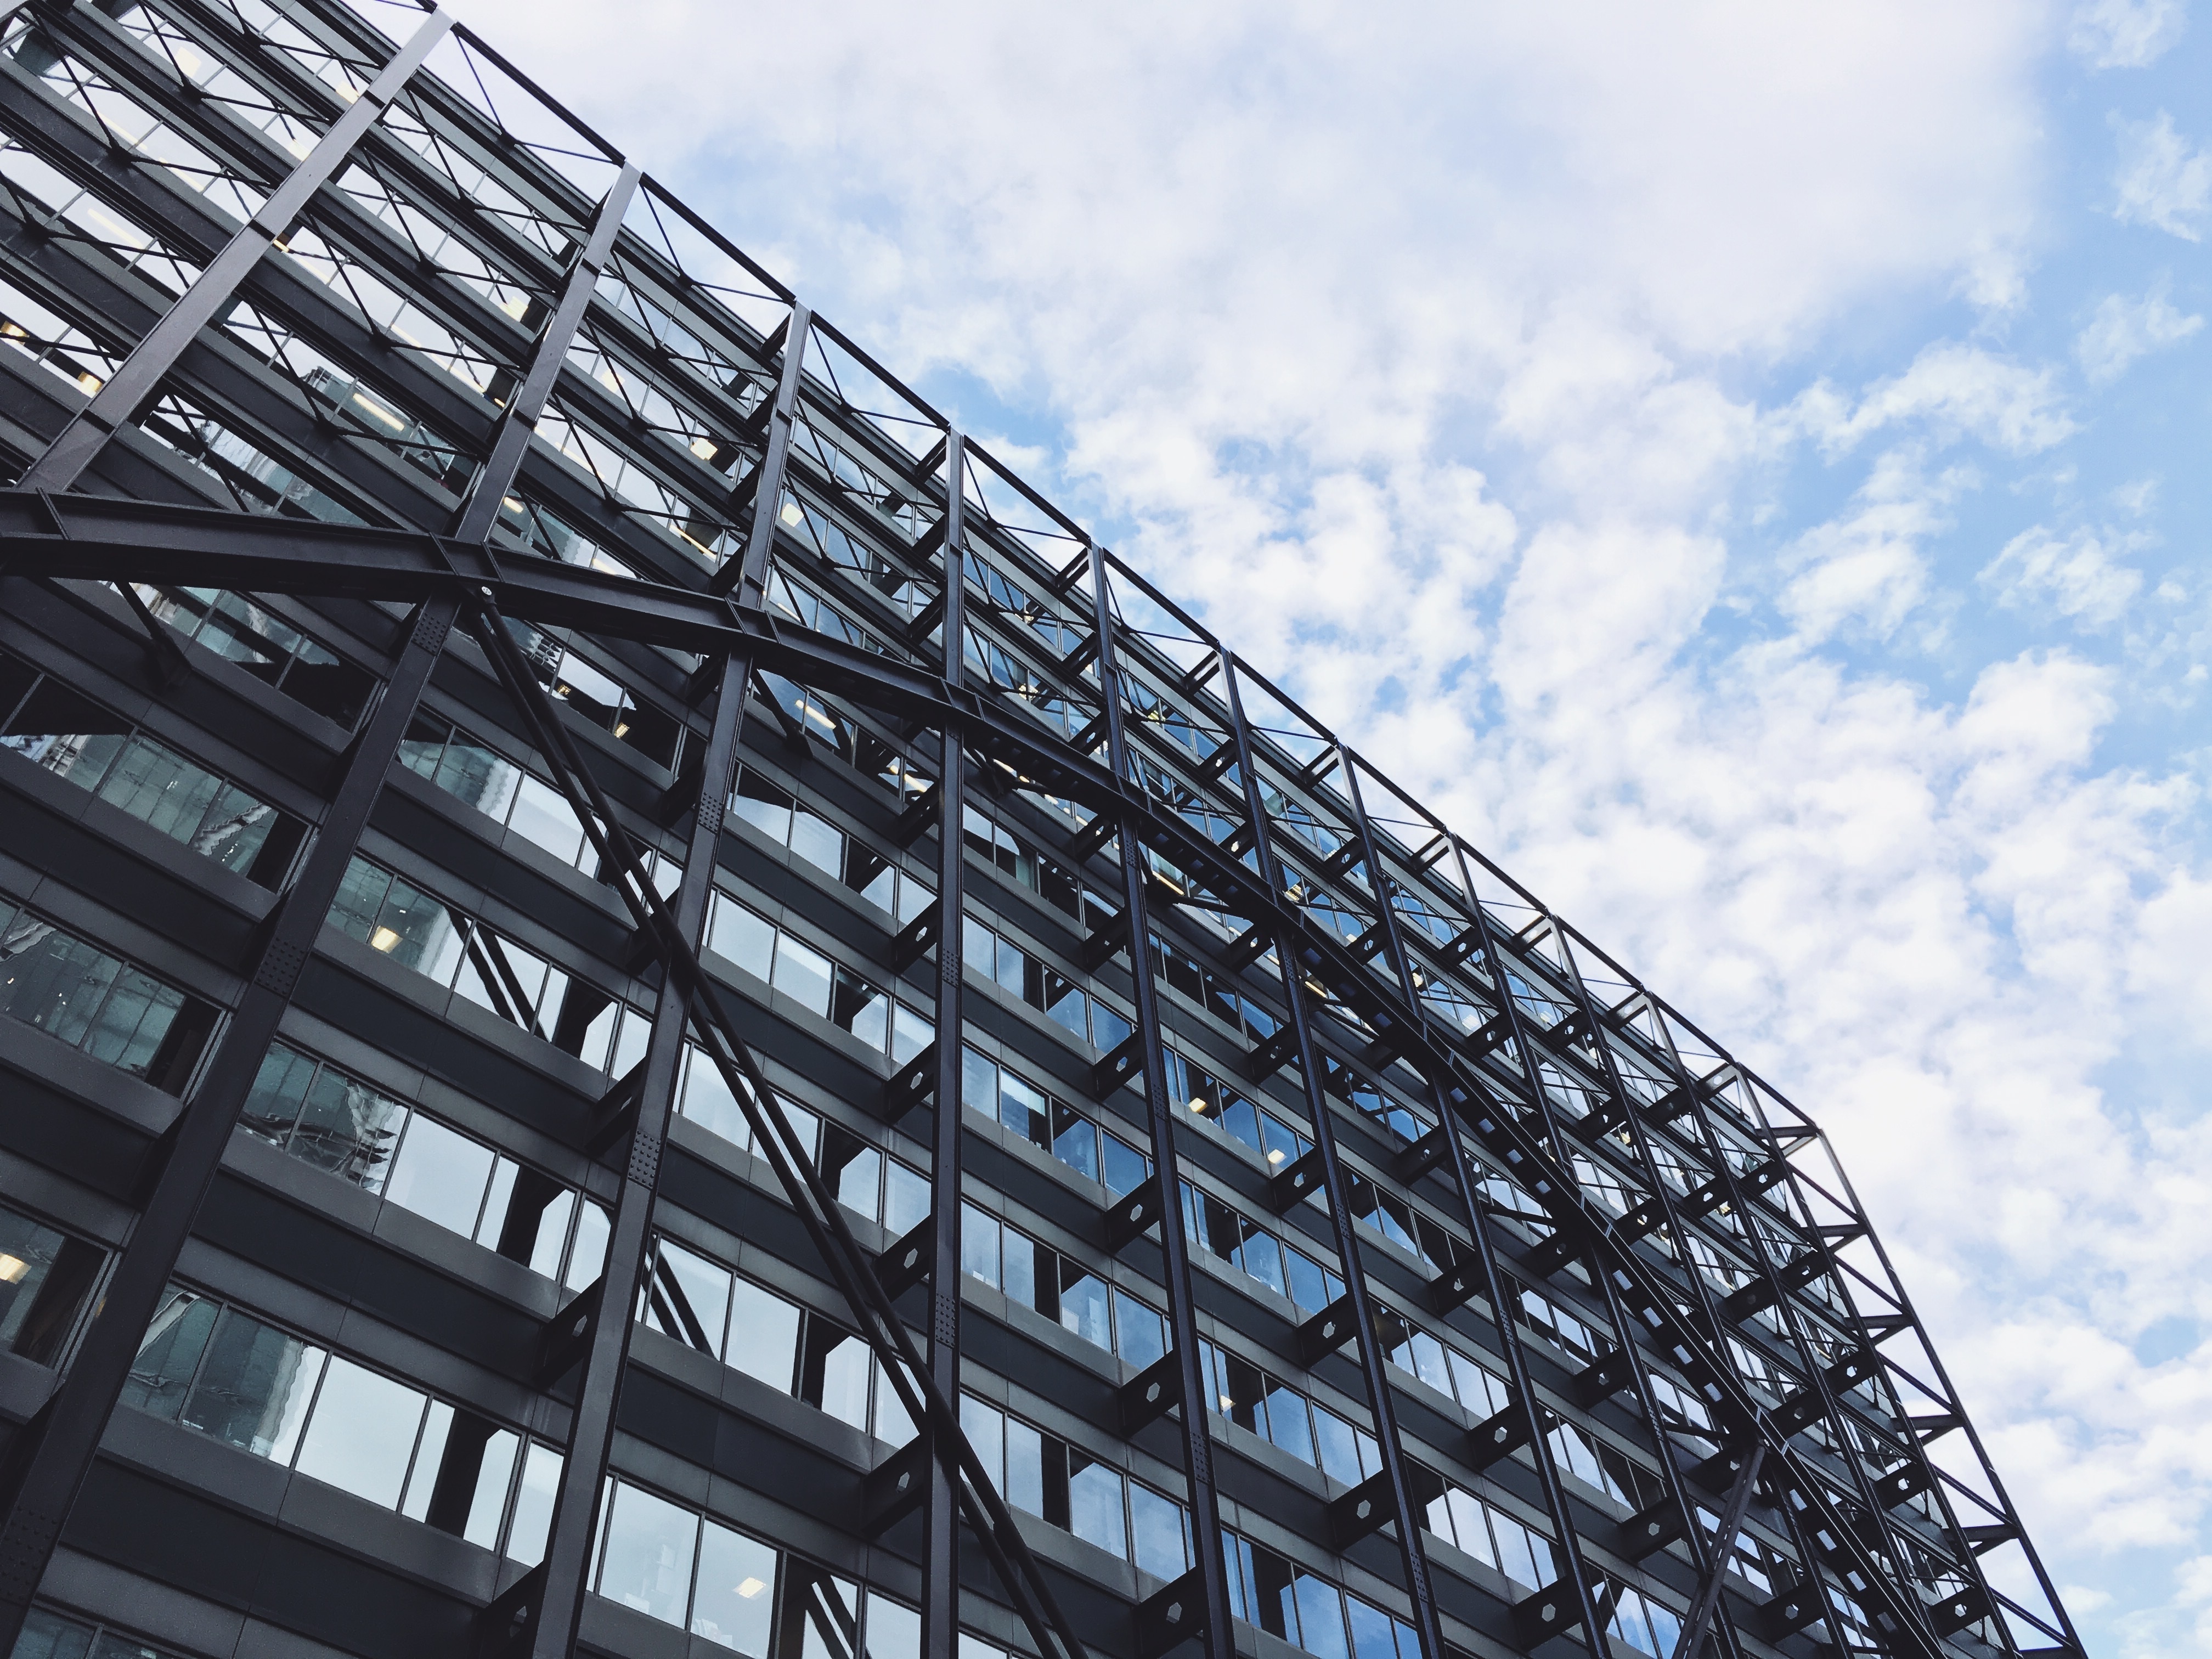
architecture, structure, sky, glass, perspective, building, skyscraper, urban, cityscape, steel, construction, line, reflection, tower, office, landmark, facade, blue, modern, stadium, tower block, clouds, headquarters, urban area